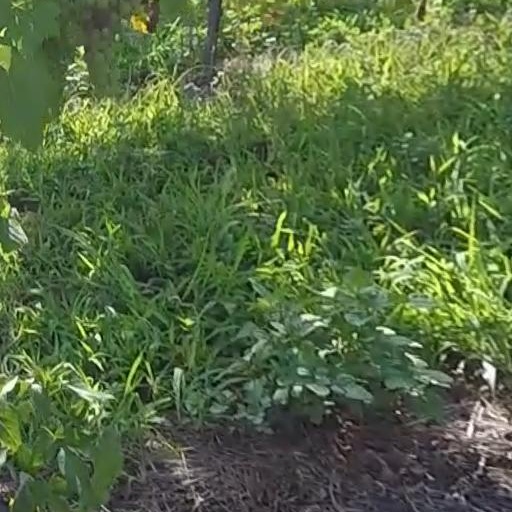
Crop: grape